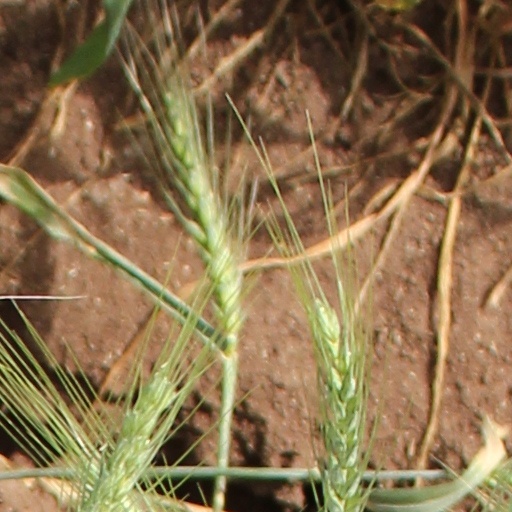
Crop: wheat